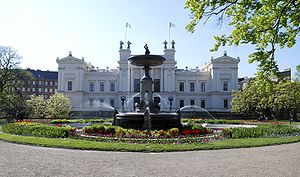
Lunds Universitet / Galleri
Lunds Universitet blev grundlagt i 1666 og er det næstældste universitet i Sverige.